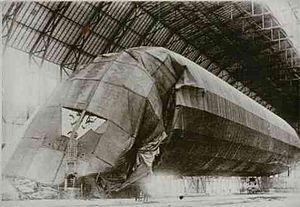
Martin Dietrich / L 22 beskadiget i Tønder 17. april 1916
L 22 itu i Toska-hallen i Tønder
L 22 itu i Toska-hallen i Tønder
Martin Dietrich var en tysk officer, som tjente Tyskland under begge verdenskrige. Han var mest kendt for sin indsats under 1. verdenskrig, hvor han med rang af kaptajnløjtnant var kommandant på 5 af den tyske Kaiserliche Marines luftskibe. Han var fra 16. april til 20. september 1916 stationeret på luftskibsbasen i Tønder som kommandant for L 22, mens det fik næsen ødelagt mod Toska-hallens port. For sin dristighed med L 42 kaldtes Dietrich af luftskibschef Peter Strasser for greven af Hartlepool.